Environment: real
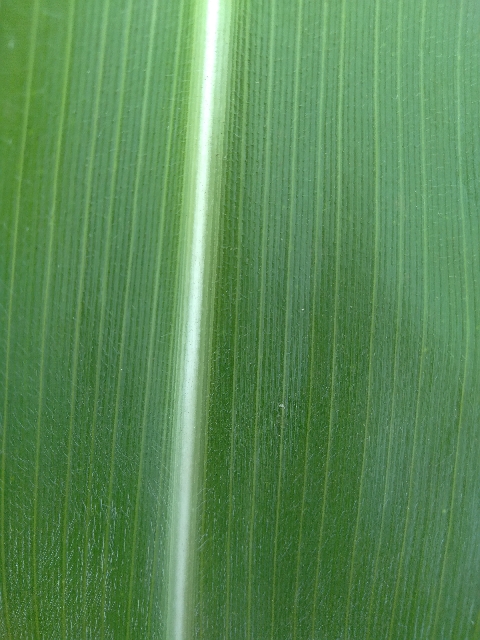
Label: healthy